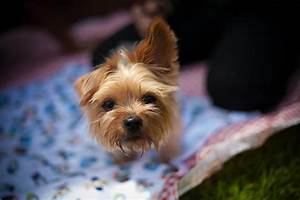
Label: dog